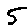
Label: 5